Jason Earles

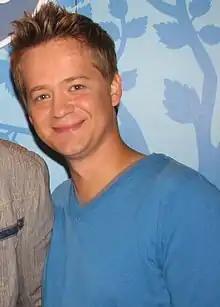
Earles in August 2010

Jason Daniel Earles (born April 26, 1977) is an American actor. He is known for his role as Jackson Stewart in the Disney Channel sitcom "Hannah Montana" and his role as Rudy Gillespie in the Disney XD series "Kickin' It".